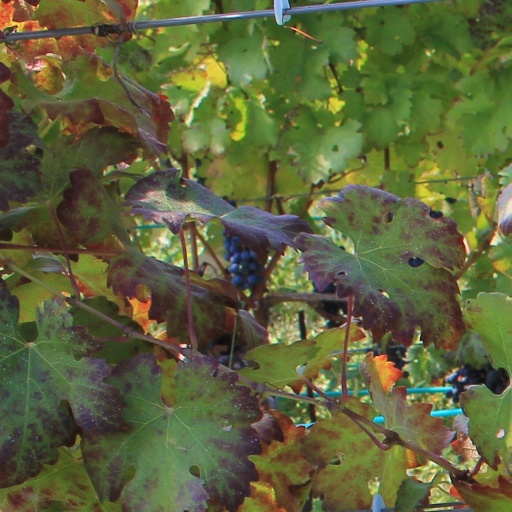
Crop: grape